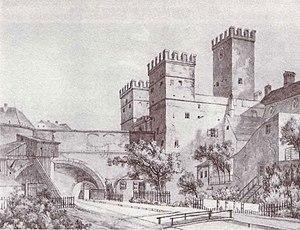
La Karlstor est la porte de ville à l'ouest de la ville historique de Munich.